Royal Rumble (1995)

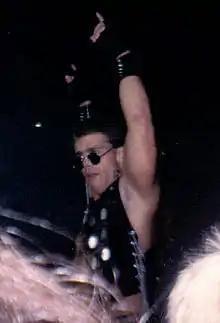
Shawn Michaels lost his WWF World Heavyweight Championship match at WrestleMania but reunited with former friend Diesel.

Razor Ramon faced Jeff Jarrett at WrestleMania XI in a rematch for the WWF Intercontinental Championship. To counteract The Roadie's interference, Ramon was accompanied by his friend the 1–2–3 Kid. Ramon won the match by disqualification but did not win the title. On May 19, 1995, Ramon defeated Jarrett in a ladder match to regain the championship, but Jarrett won the belt back three days later.